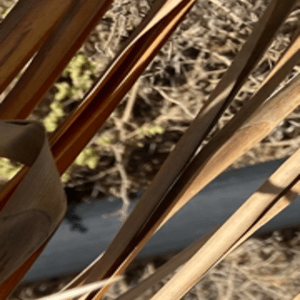
Label: Magnesium Deficiency